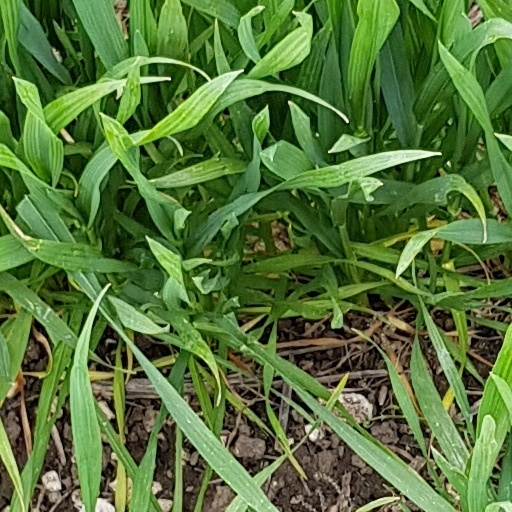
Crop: wheat